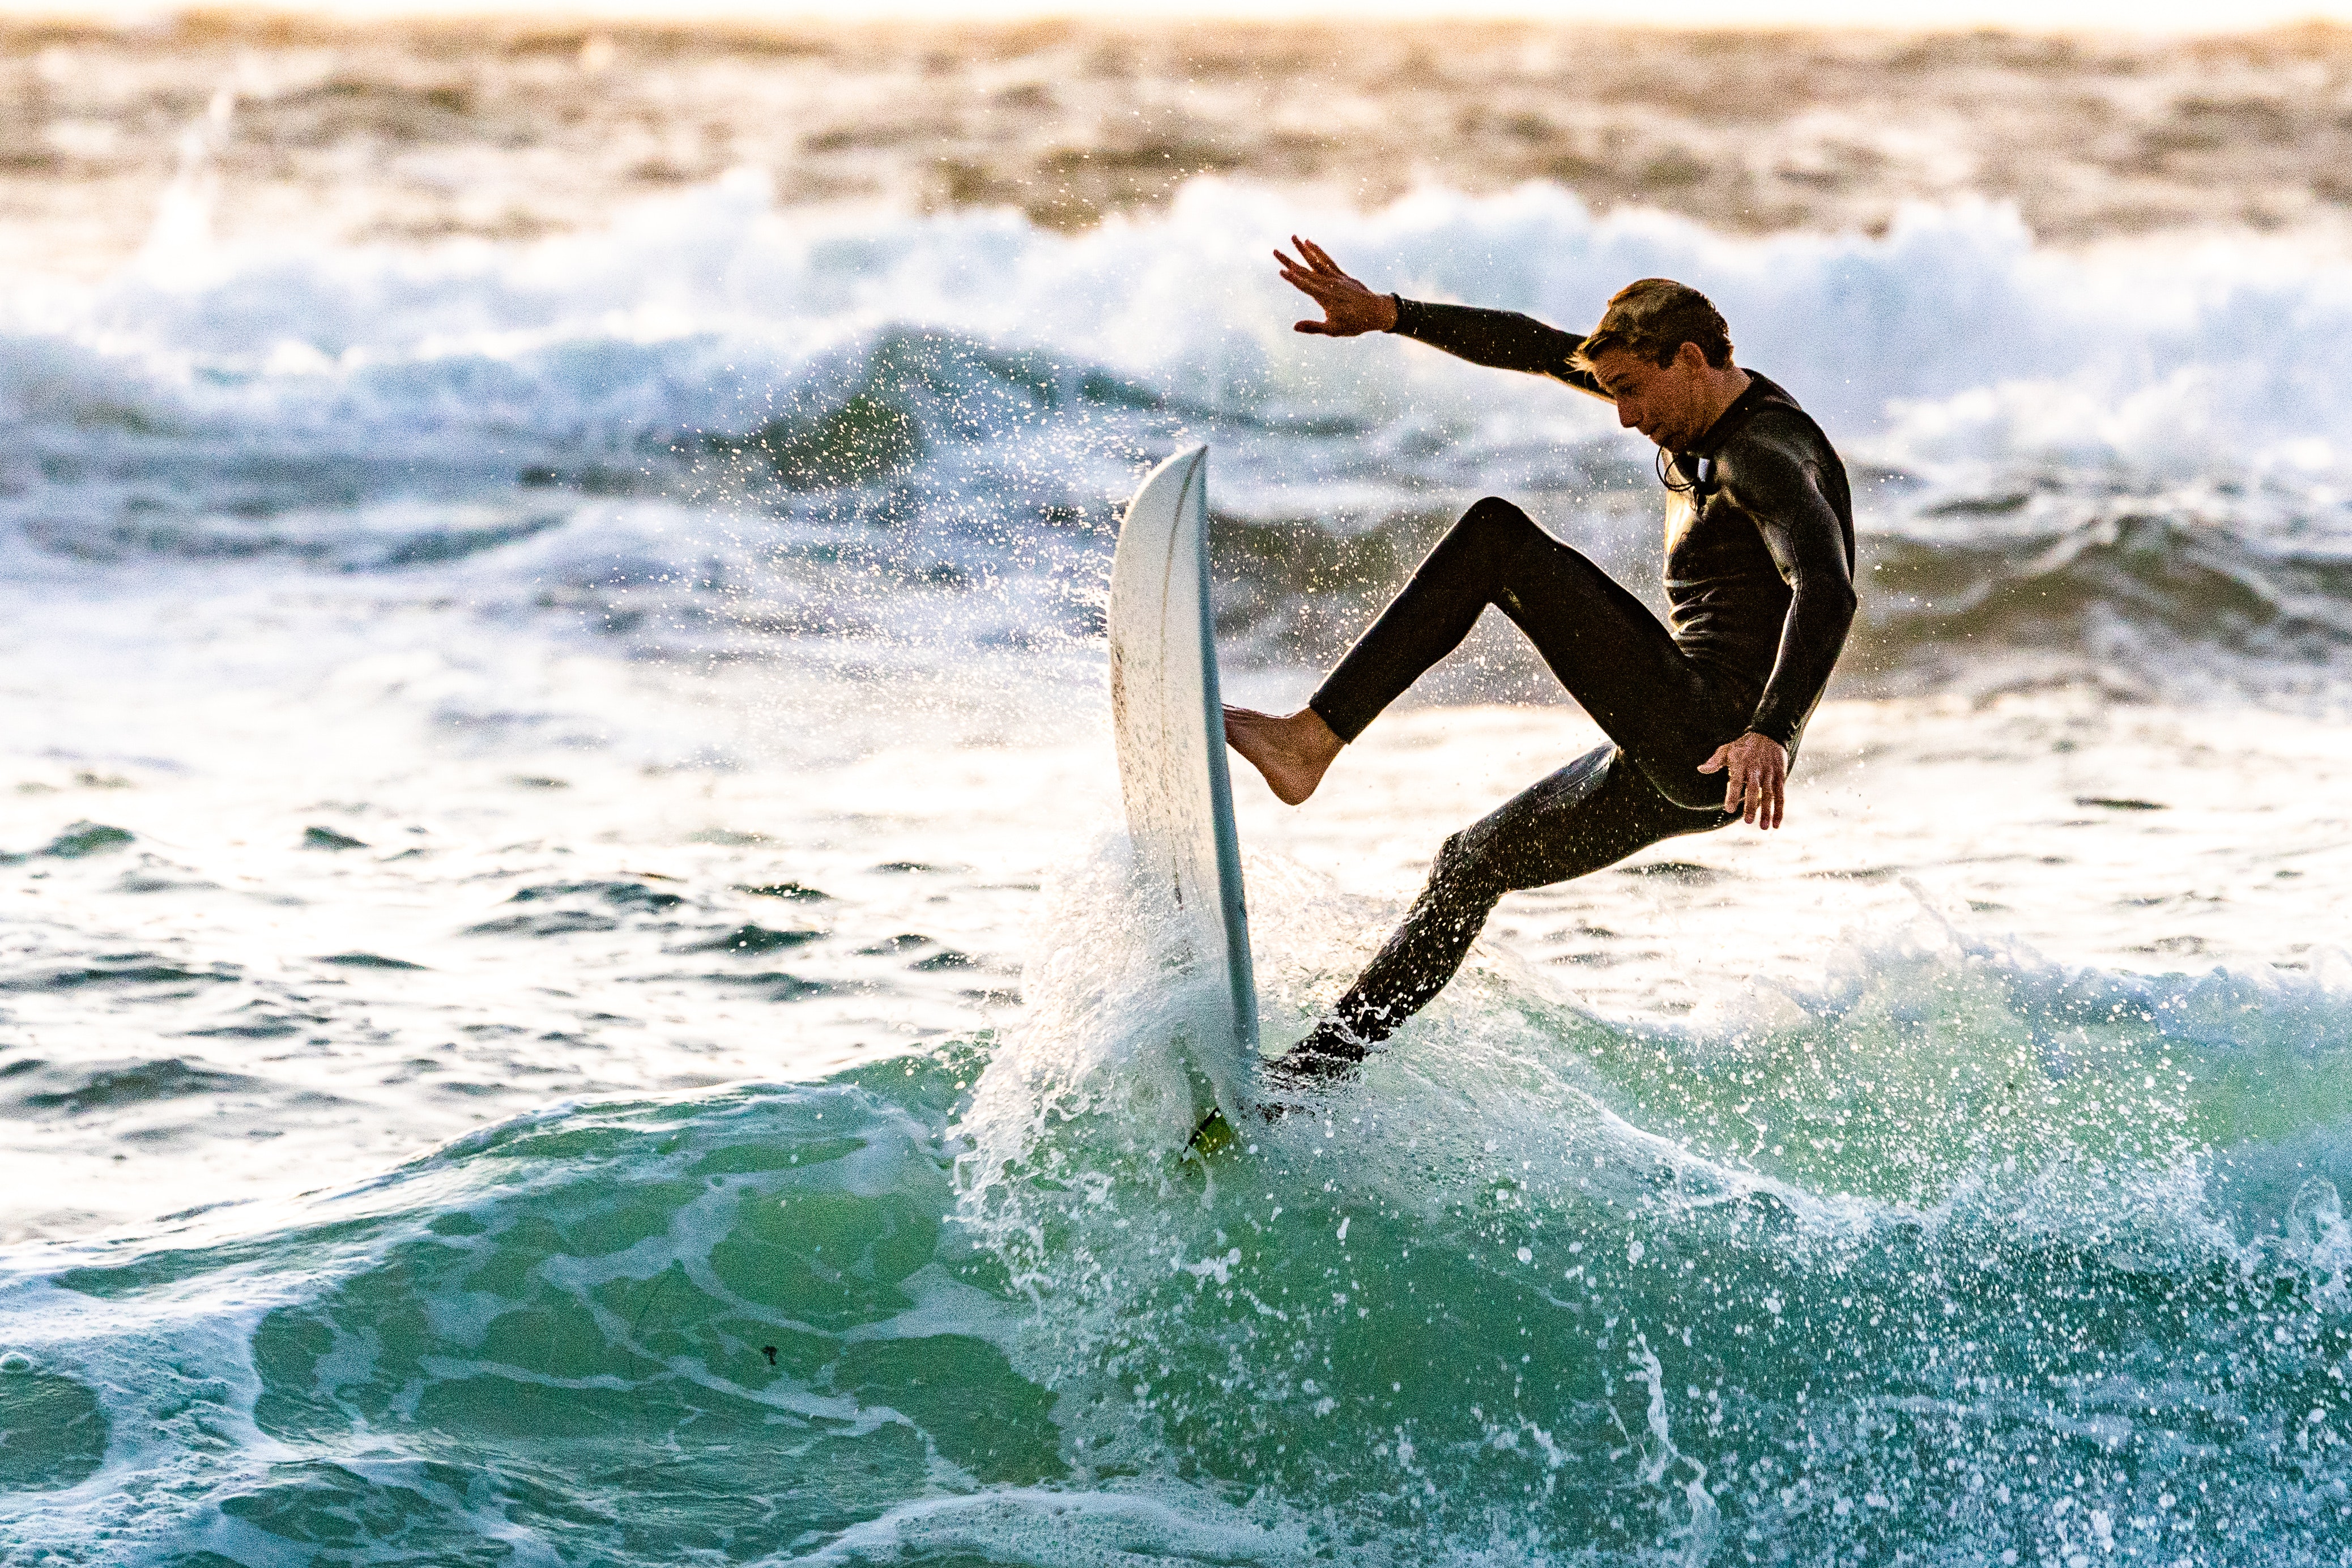
Surfing Equipment, wave, surfboard, surfing, boardsport, wind wave, surface water sports, wakesurfing, skimboarding, sports, water sport, water, recreation, individual sports, sports equipment, extreme sport, fun, wetsuit, ocean, tide, sea, leisure, towed water sport